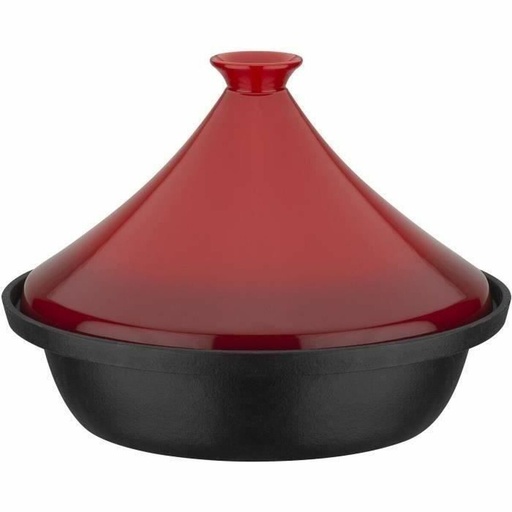
Tajine GSW
Brand: GSW
¡Si buscas novedades de tendencia en el mercado, te presentamos Tajine GSW ! Tipo: Cacerola Con Tapa Cacerola Color: Negro Rojo Material: Cerámica Acero Inoxidable Hierro Fundido Características: Resistente Con Tapa Inducción Apto para el Horno Robusto Apto para todo tipo de cocinas (eléctricas, gas, vitrocerámica o inducción) Medidas aprox.: 30 x 22 cm Apto para: Inducción
Category: Home & Garden > Kitchen & Dining > Cookware & Bakeware > Cookware > Tagines & Clay Cooking Pots > Tagines